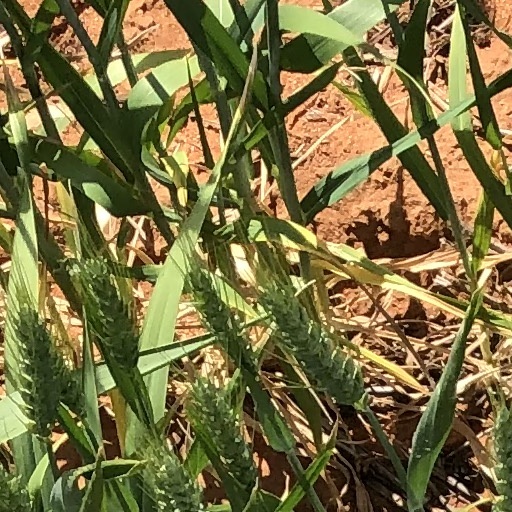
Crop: wheat